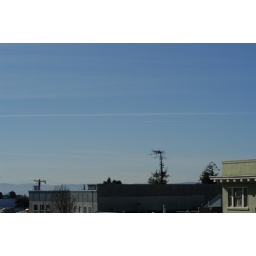
11:12AM west. still early in the day, pretty soon bye bye blue sky